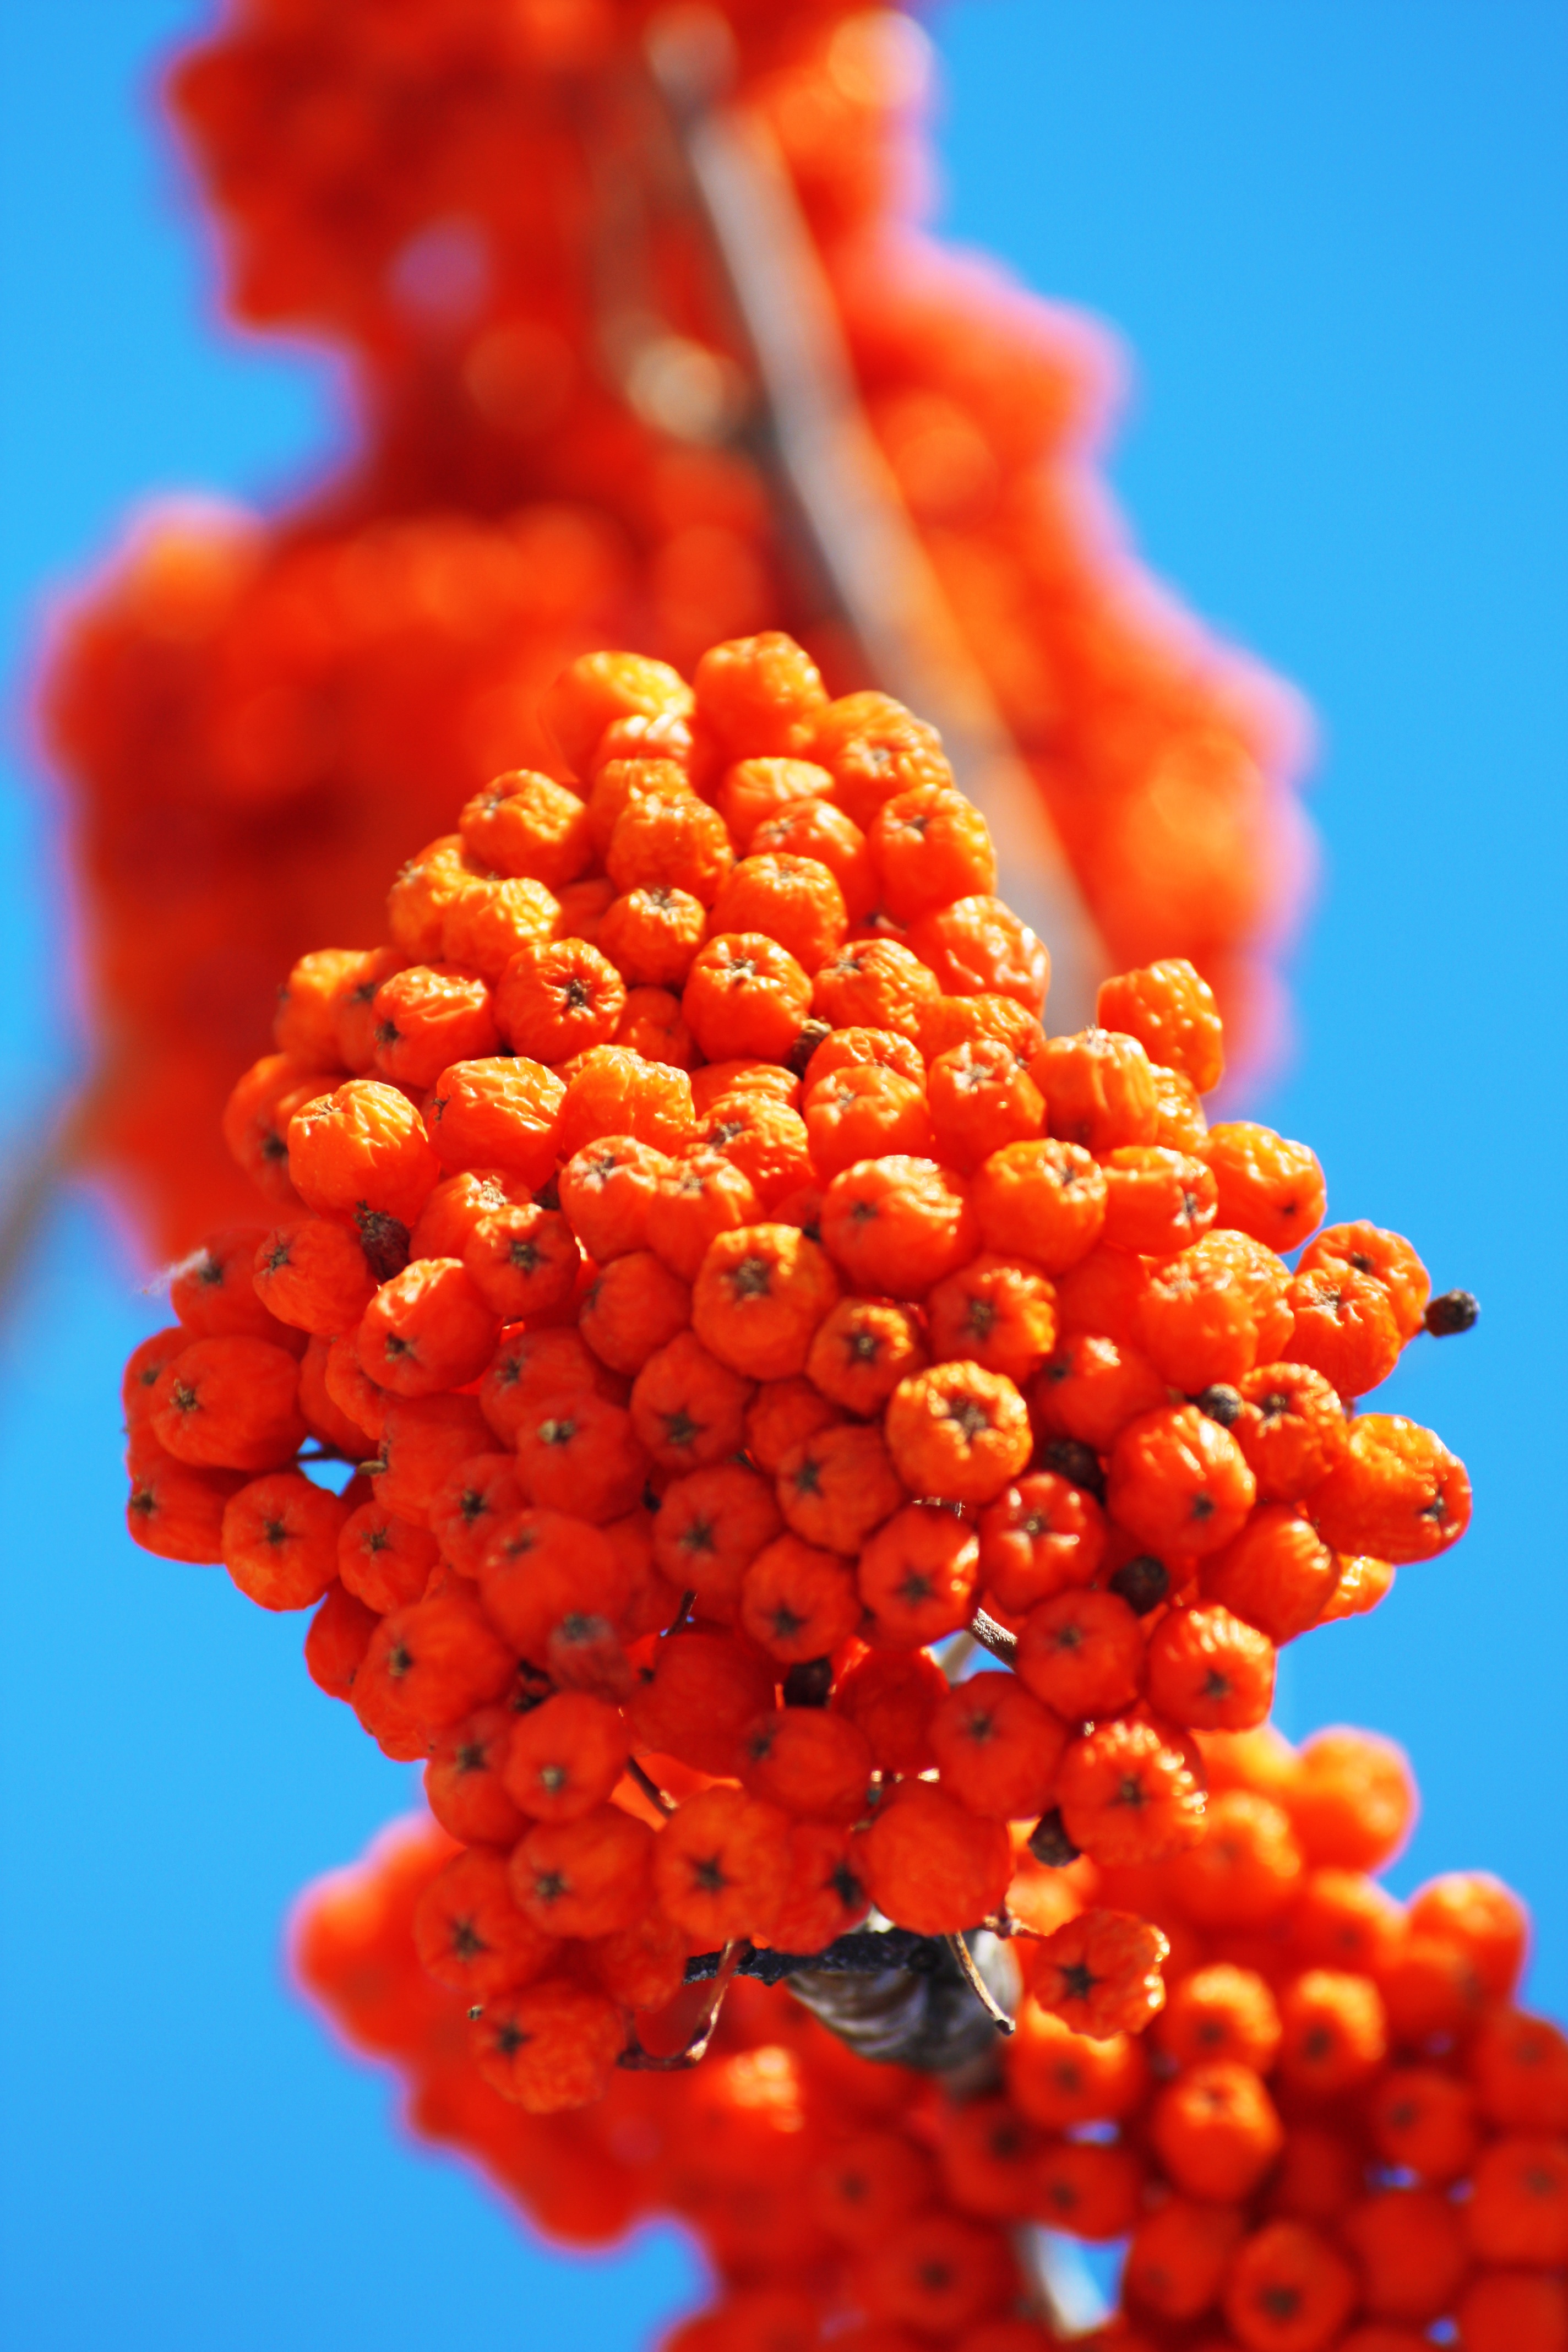
tree, nature, snow, winter, plant, sky, flower, petal, pollen, red, produce, blue, flora, coral, alps, shrub, landscapes, rowan, macro photography